Dennis Bowsher

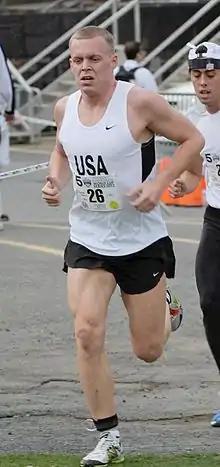
Bowsher in 2012

Dennis Bowsher (born April 7, 1983) is an American modern pentathlete. He competed at the 2012 Summer Olympics and finished in 32nd place. Bowsher started training in swimming, and only later changed to pentathlon.